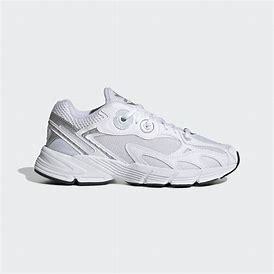
Brand: Adidas
Model: Astir